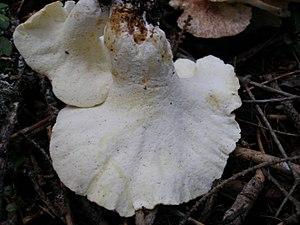
Le Polypore des brebis est un champignon basidiomycète de la famille des Albatrellaceae. L'intérieur de son chapeau est couvert de pores minuscules, ce qui a conduit à le classer parmi les polypores, mais contrairement à ce groupe, il ne pousse sur le bois mais au sol. C'est un champignon tout blanc, souvent confluent, qui a la particularité de se colorer en jaune lorsqu'on le touche. Il apparaît au pied des conifères, surtout des épinettes, principalement dans les forêts boréales. C'est un comestible assez apprécié, qui contient plusieurs composés bioactifs à potentiel médicinal encore à l'étude.